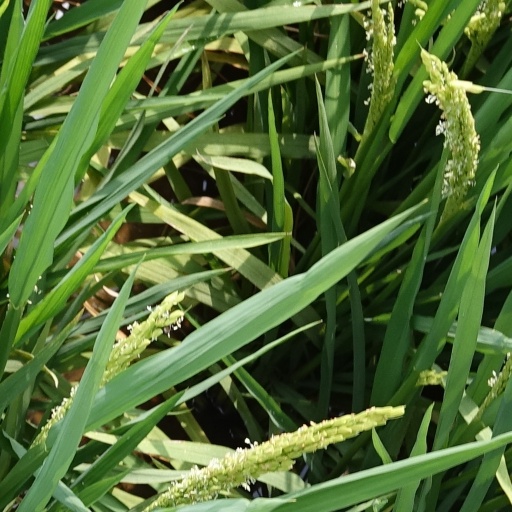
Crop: rice